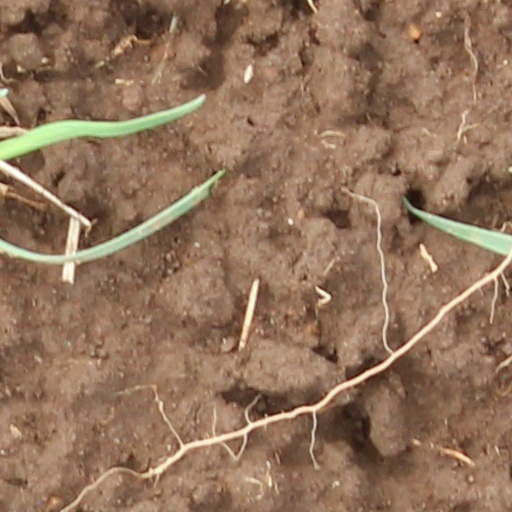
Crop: wheat